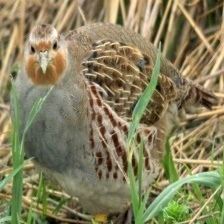
Species: GRAY PARTRIDGE
Scientific name: PERDIX PERDIX
ImageNet parent category: partridge